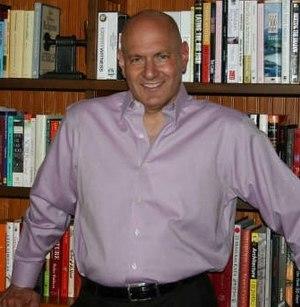
Keith Ablow, né le 23 novembre 1961 à Marblehead, dans le Massachusetts, est un psychiatre et un écrivain américain, auteur de roman policier.